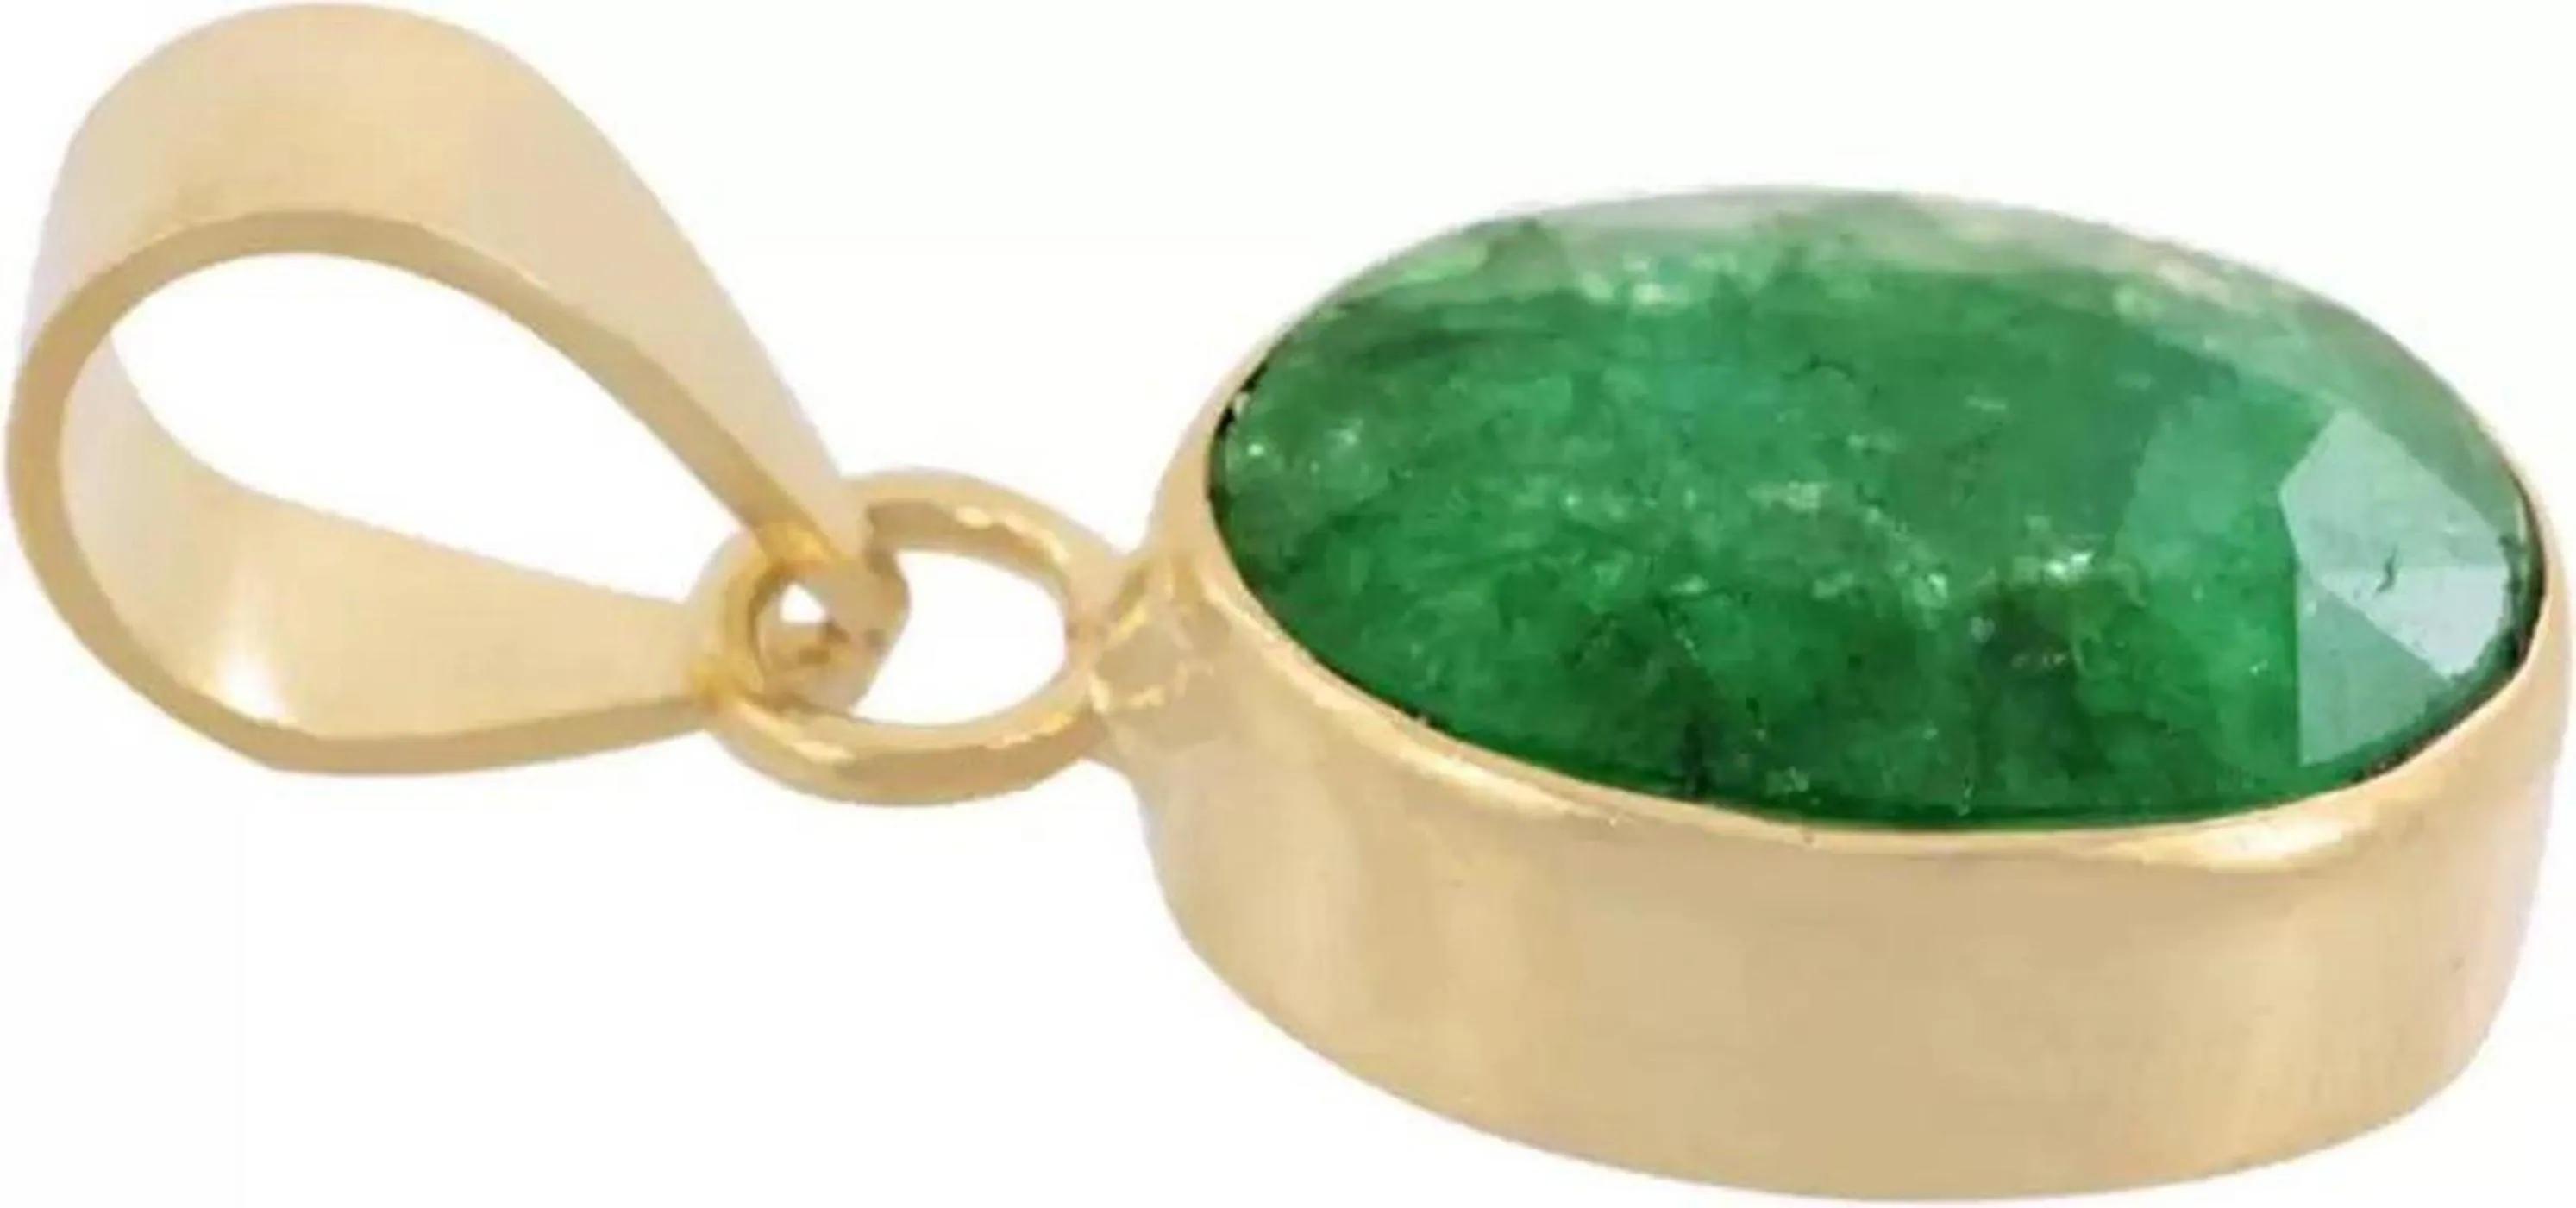
Chopra Gems Brass Emerald Panna Pendant Locket Green (Men and Women)
Type: Necklaces & Pendants
Brand: Chopra Gems & Jewellery
Price: Rs. 391
 Emerald stone (panna) is a precious green color gemstone that represents planet mercury. The planet mercury signifies intelligence, love, education, business, and fortune. This planet is acknowledged to be, planet of love or prince of planets. By wearing, emerald gemstone gives complete peace of mind by increasing the level of tolerance. It also generates a better understanding in the family for harmonious relationships. A person who is in politics, or orators or if they work in business, or public relations must wear emerald stone to get the best results. Emeralds will benefit people who are writers, politicians, leaders, musicians, founders of educational institutions, public speakers, judges, government officers, architects, auditors, shippers, bankers, financiers students. Emerald possesses exceptional healing powers to enhance blood circulation, and control diseases support good health. It relieves insomnia and negativity from the mind. At sidharth gems and diamonds, we believe that trust is the biggest price in a trade. Therefore, fair trade is one of our defining principles. So, with each gemstone, we provide a guarantee card and a laboratory report for the authenticity of the gemstone that you buy. Also, there is some quality in original emerald gemstone according to their color, clarity luster.
Features: Color - green,Collection - ethnic,Base material - brass
Included: 1 Pendant